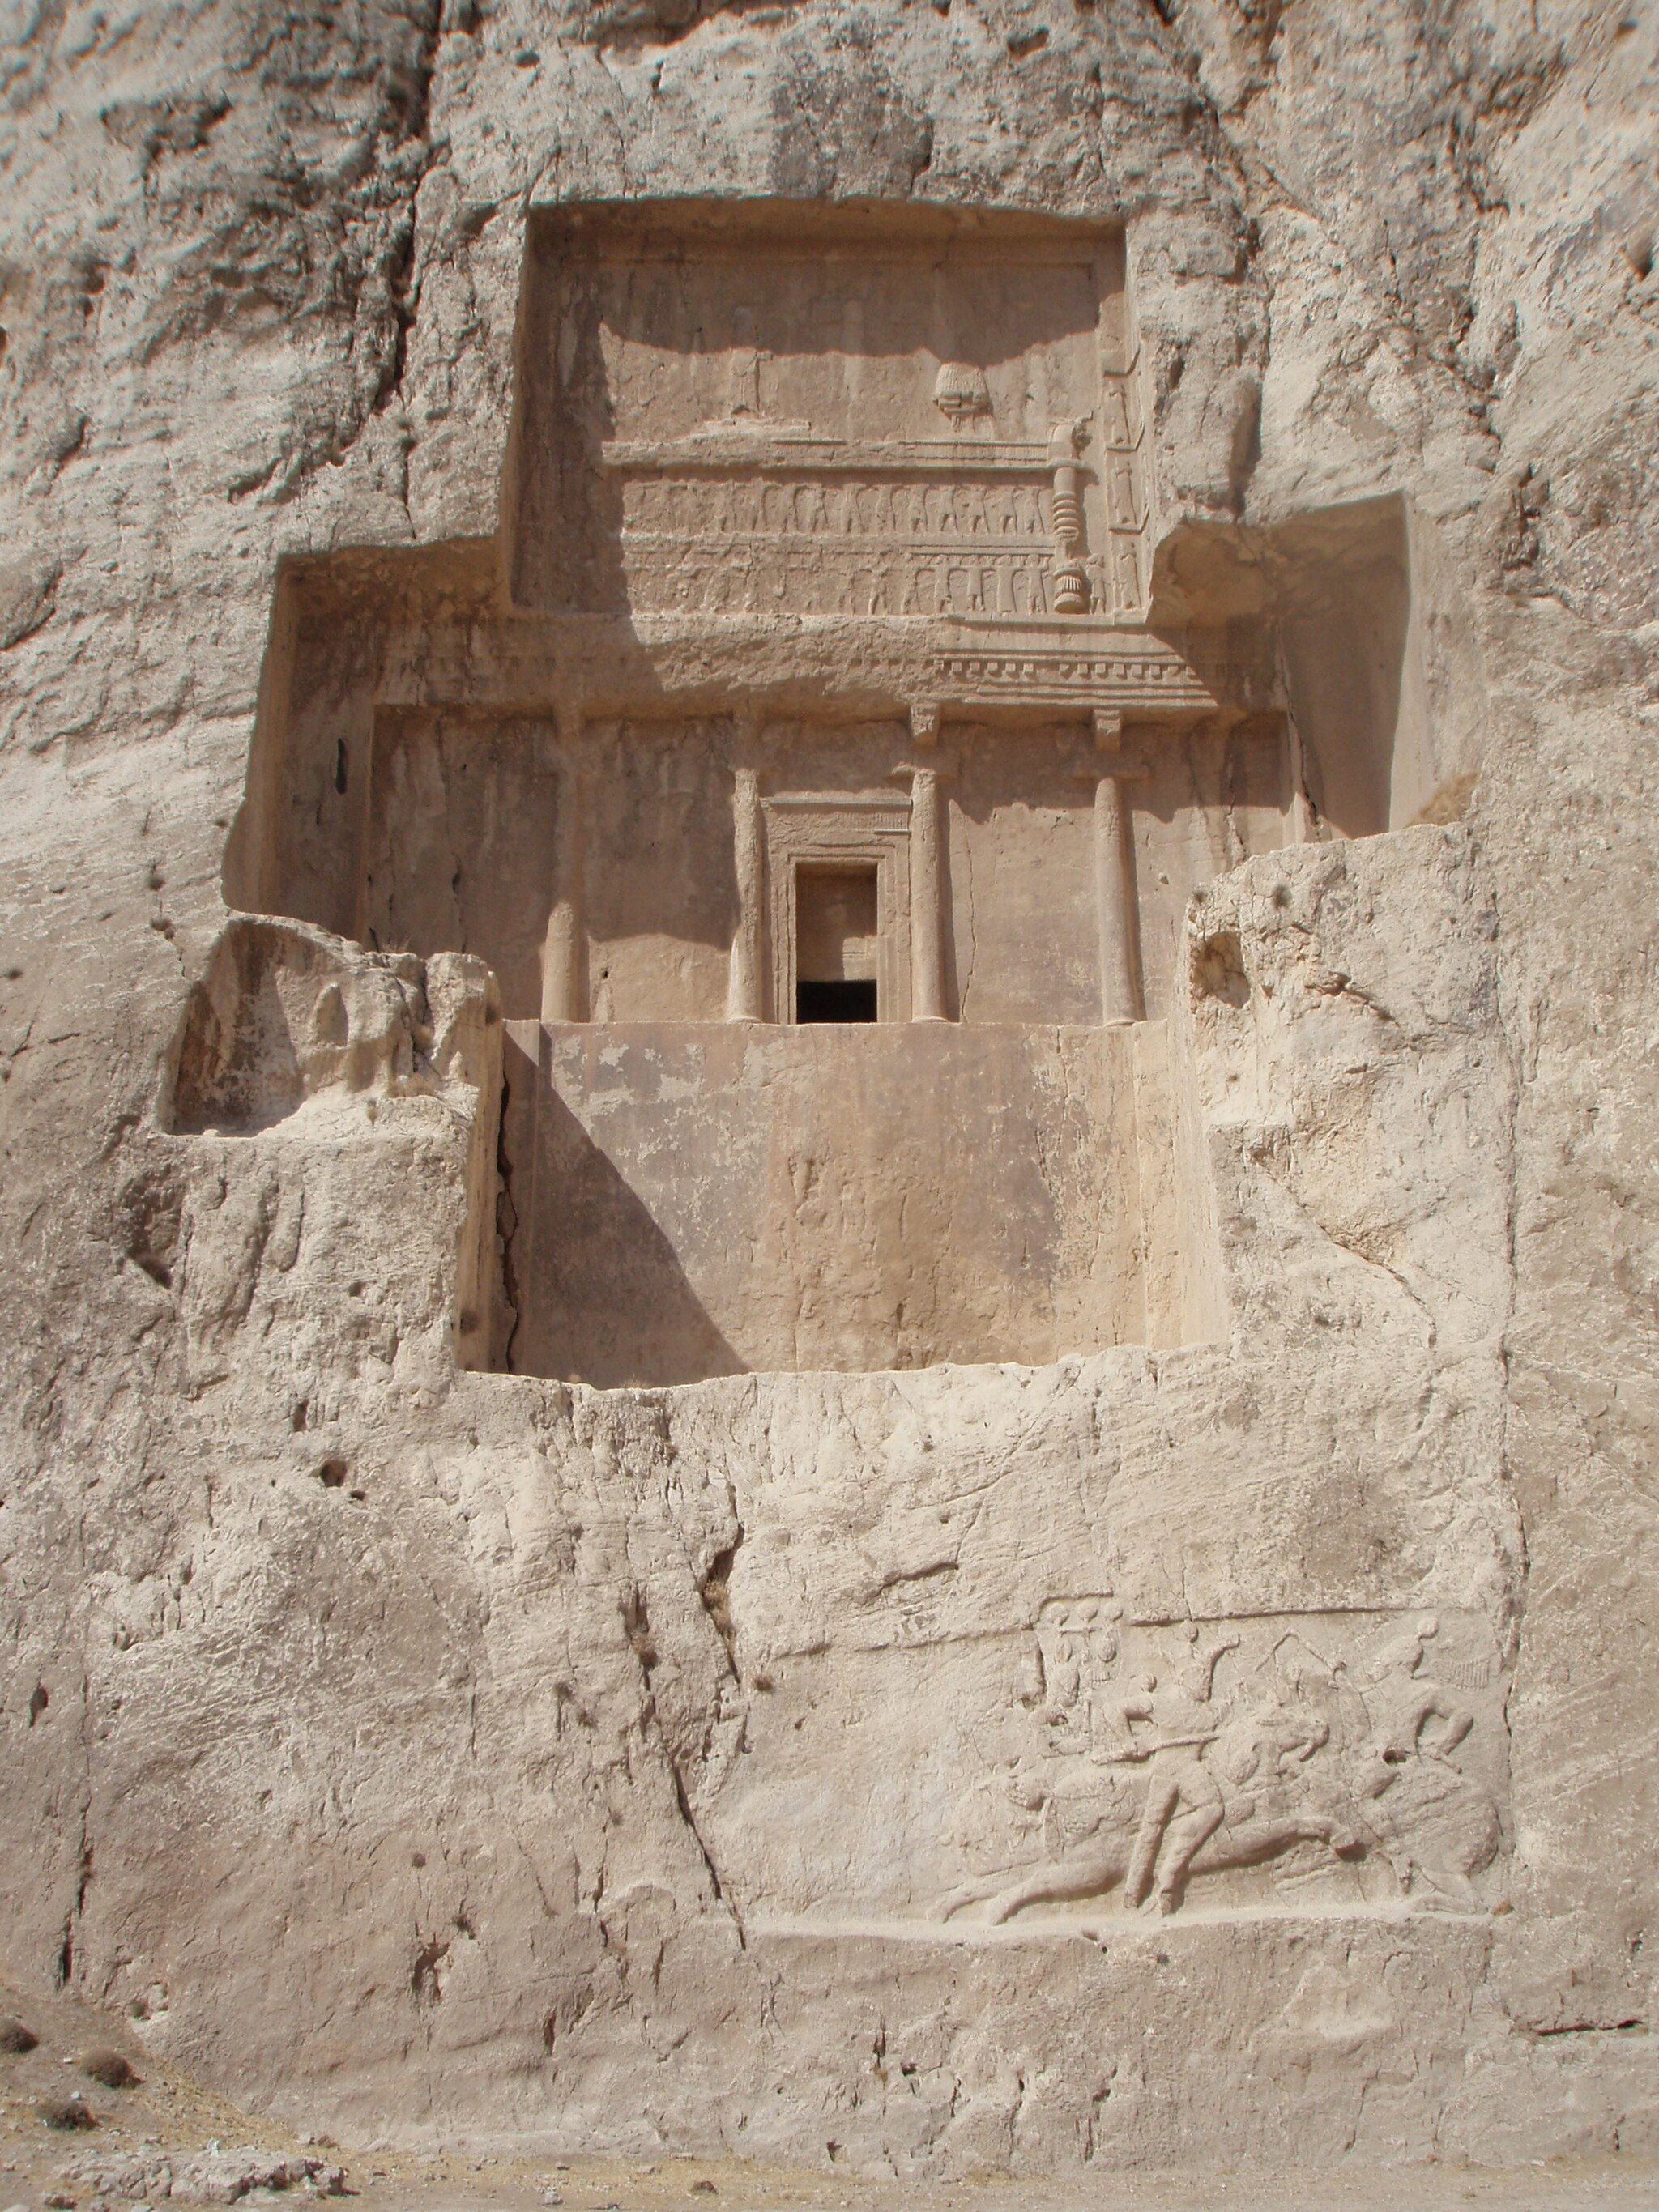
Title: Tomb of Darius II
Description: Prospective tomb of Darius II in Naqsh-e Rustam , Iran
Date: 2008-10-10
Categories: GFDL, Tomb of Darius II, License migration redundant, Relief of equestrian combat of Shapur II, Self-published work